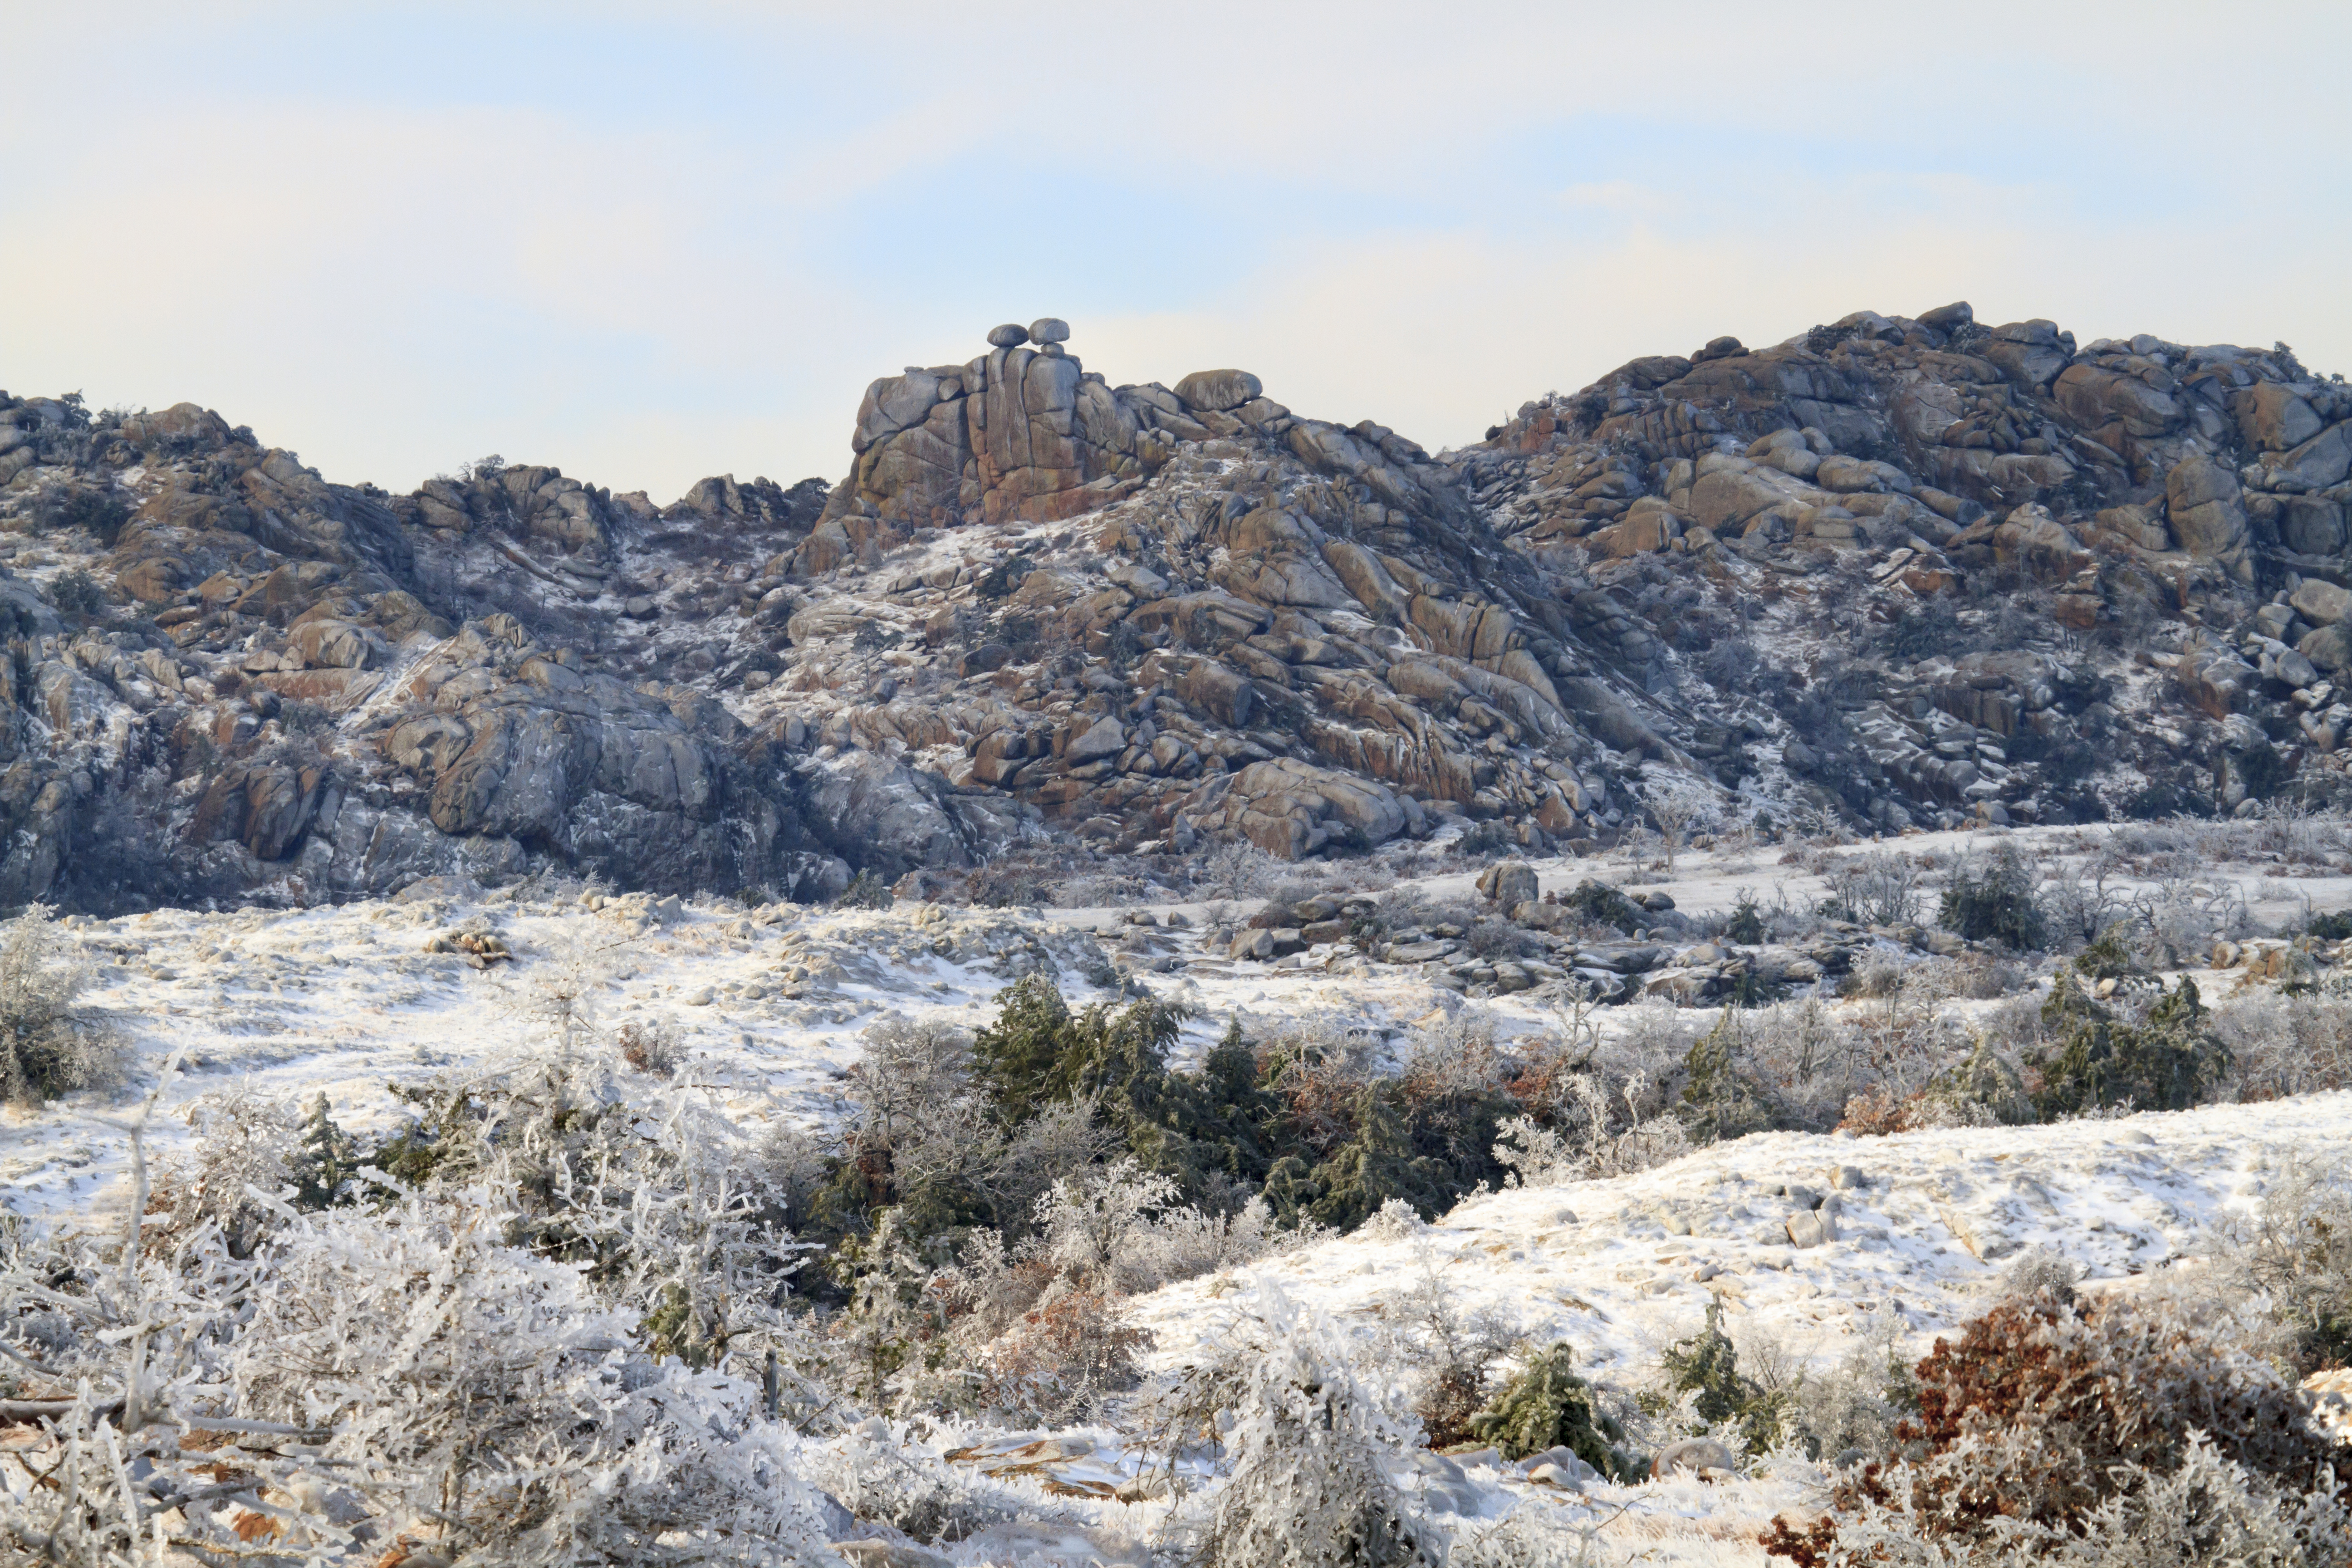
landscape, rock, wilderness, walking, mountain, snow, winter, trail, adventure, valley, mountain range, ice, national park, season, ridge, summit, geology, badlands, plateau, oklahoma, fell, larrysmith, wichitamountains, crabeyes, landform, geographical feature, mountainous landforms